Boris III of Bulgaria

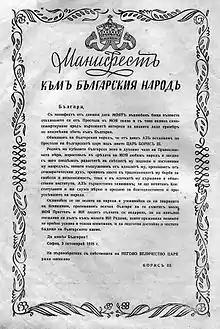
King Boris' manifesto of ascension to the throne

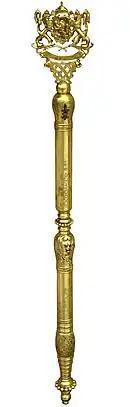
The Royal Sceptre of Boris III

In September 1918, Bulgaria was defeated in the Vardar Offensive and forced to sue for peace. Ferdinand abdicated in favour of Boris, who became Tsar on 3 October 1918.